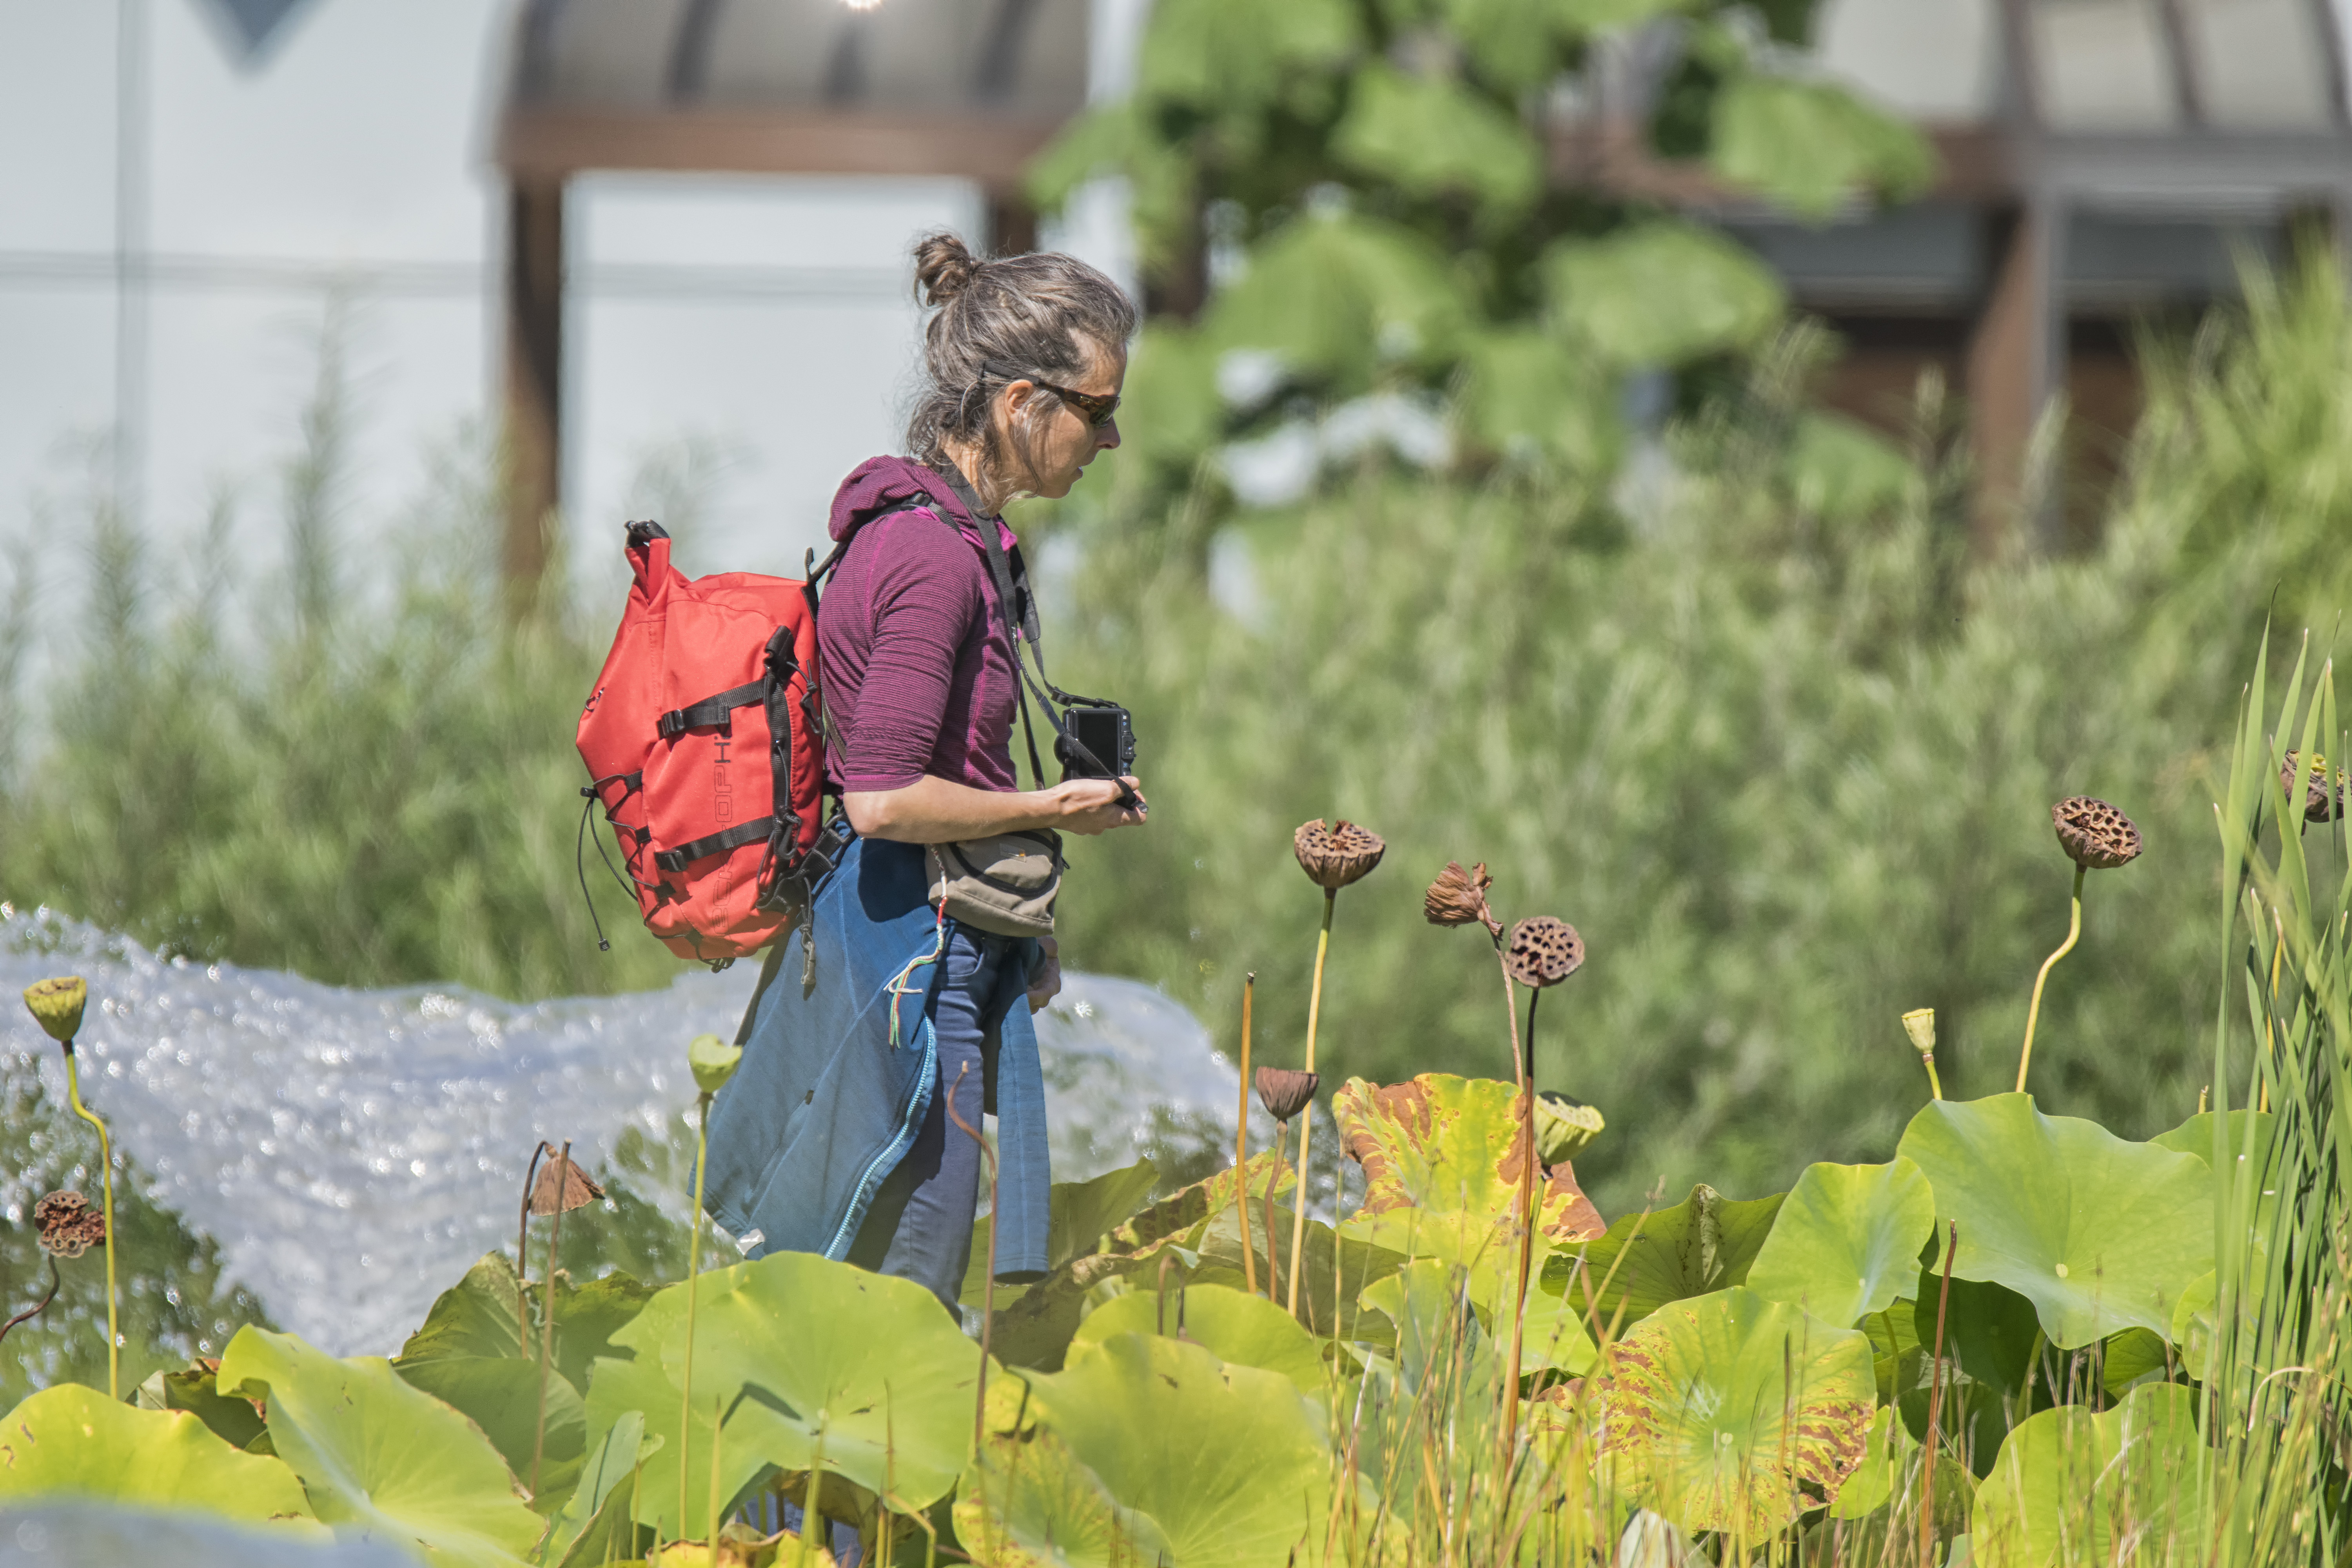
plant, field, farm, flower, city, produce, autumn, agriculture, de, of, canada, quebec, montreal, ville, gardener, rural area, flowering plant, land plant